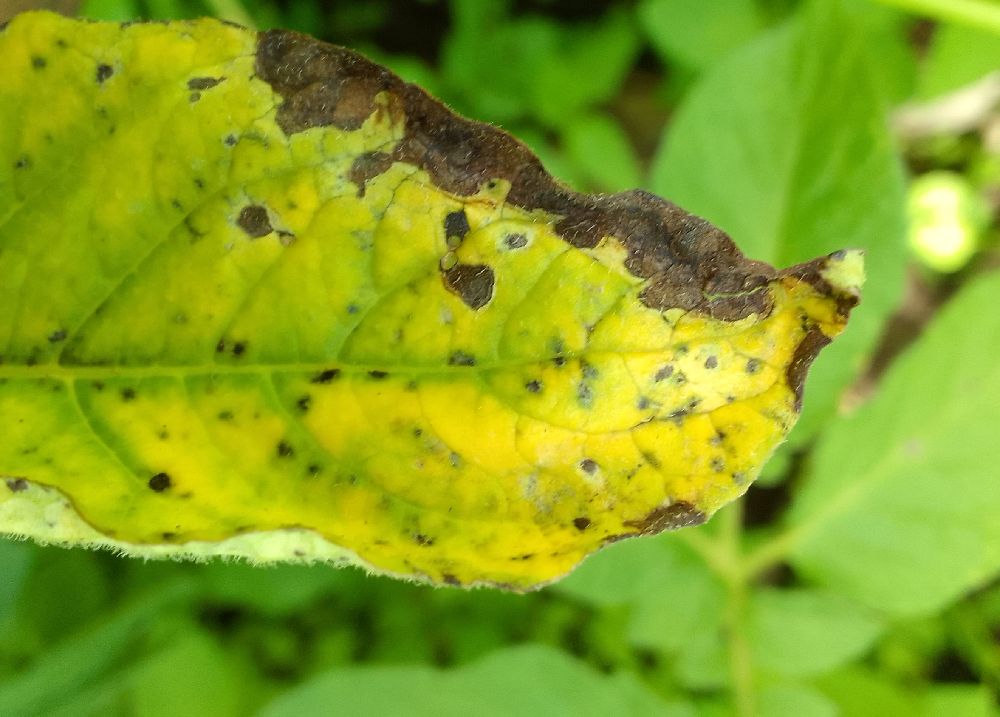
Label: Early blight